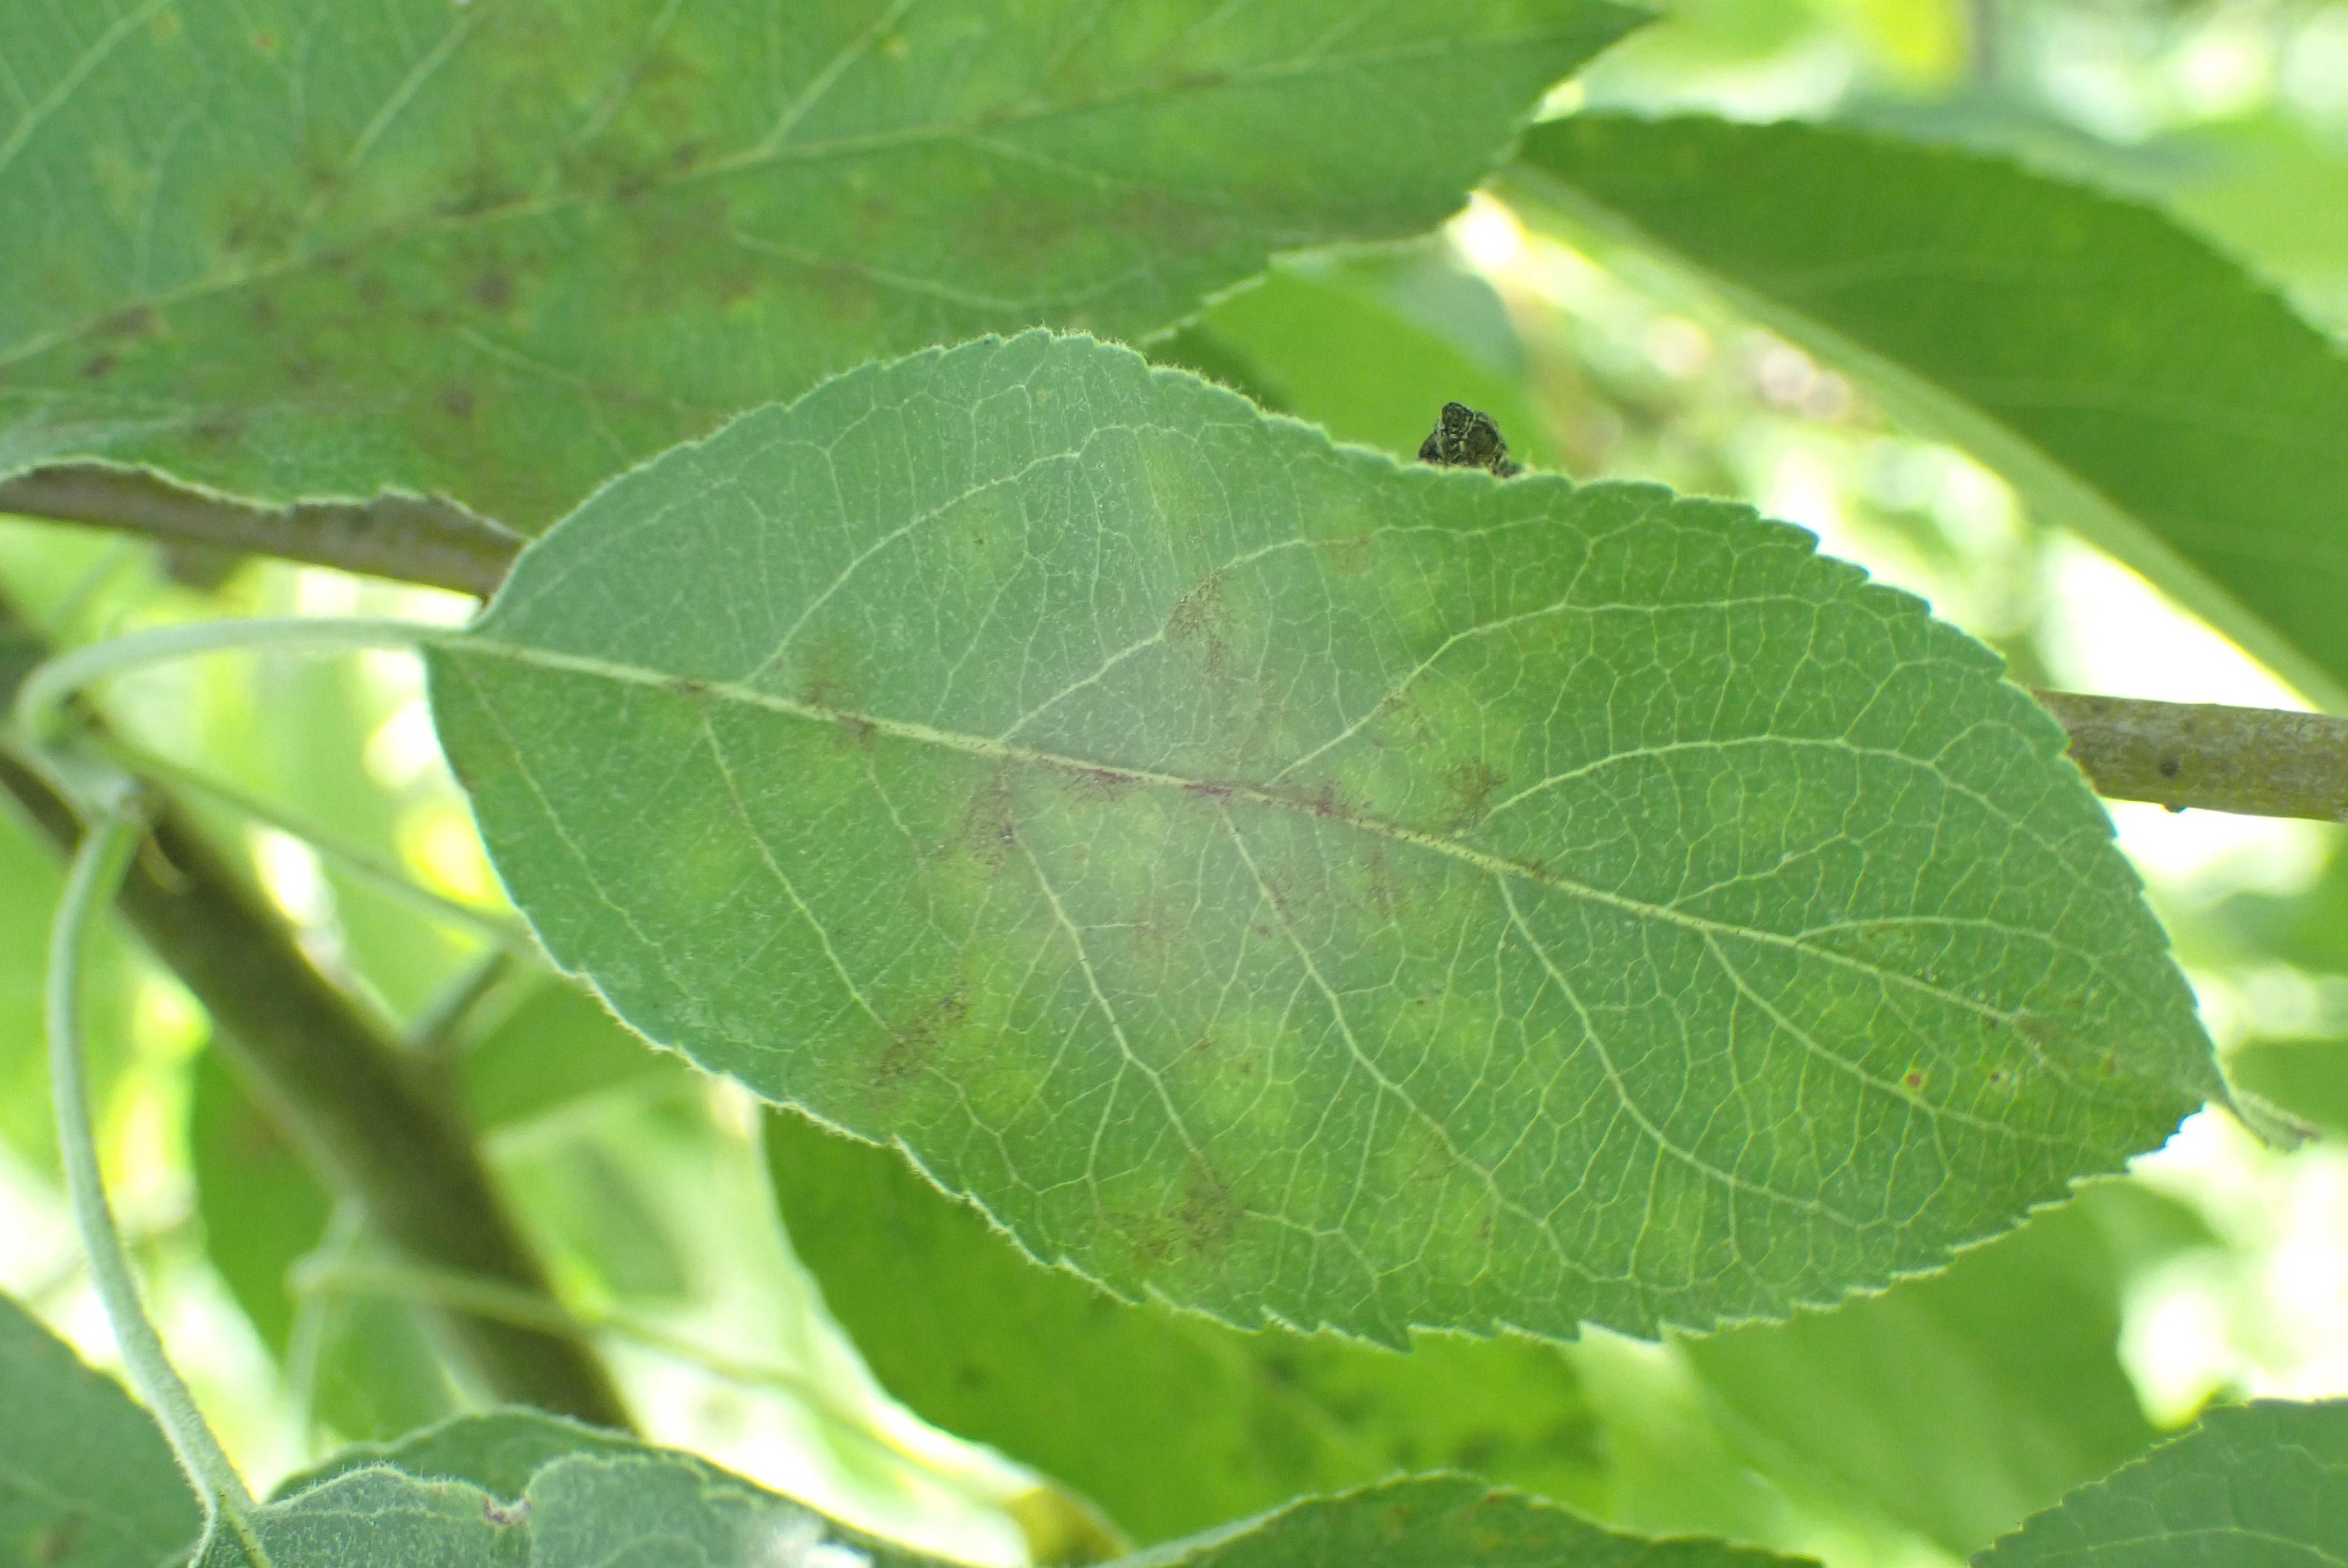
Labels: scab